Velvet Darkness (band)

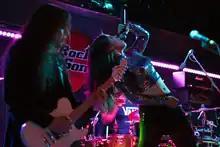
Joe SaraF and Kate Michaels live in 2019

On 22 February 2019, the band announced the departure of Warheart. On the same day, Rai moved to Japan, still contributing to the writing and recording process remotely; the band has refused to hire a substitute, using playback for keyboards and sequences during live shows. Cuevas, Reckoning’s Alfredo Murasaki and Altair served as live guitarists for the following months, the latter becoming official member on 9 October; he was introduced with a rerecording of “God of War”, song from "Nothing But Glory". During the next two months, Velvet Darkness was supporting act for Alia Tempora and Lèpoka on their Mexican tours.